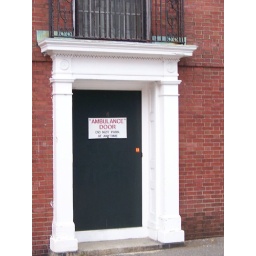
back door of the house for aged women, it's still in use today